I Choose You (Grey's Anatomy)

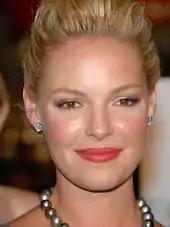
The episode touched upon an unresolved storyline involving the embryos of Alex Karev (Justin Chambers)'s embryos with ex-wife, Izzie Stevens (Katherine Heigl, pictured), who exited midway through the sixth season.

"I Choose You" received positive reviews television critics, with high praise directed towards Justin Chambers' portrayal of Alex Karev and his long-term character development throughout the series. However, the depiction of the sick jaundiced child drew negative reactions, with one critic comparing the child to an "oversized Sour Patch Kid".